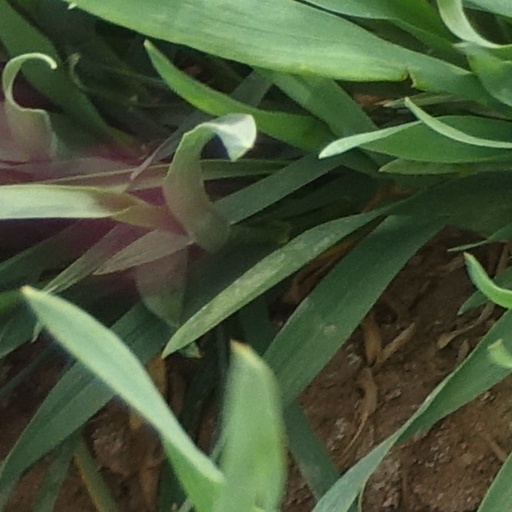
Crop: wheat